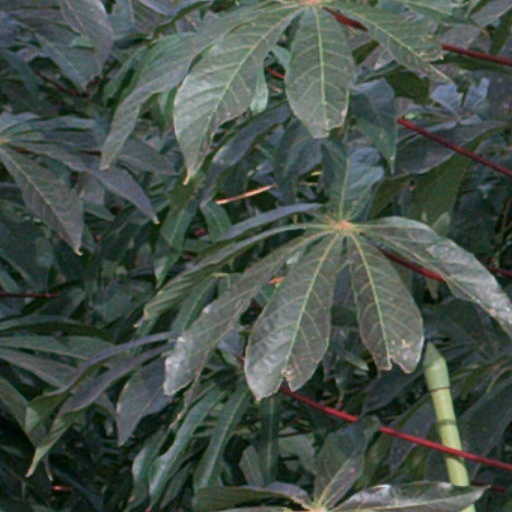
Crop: cassava